2019 Maya Awards

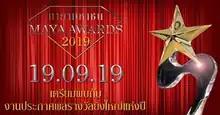

The 5th Maya Awards was an awarding ceremony presented by the Maya Channel Magazine, giving recognition to the Thai entertainment industry in the fields of music, film, television and drama for their achievements in the year 2019.